UK Parliament Week

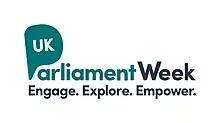
UK Parliament Week logo

UK Parliament Week, previously called Parliament Week, is an annual series of events in the United Kingdom that aim to inspire interest in parliament, politics and democracy and encourage young people and the public to engage with the UK's democratic system and institutions. Initiated in 2011, a week-long programme of events and activities is organised each year by the House of Commons and House of Lords of the Parliament of the United Kingdom in collaboration with hundreds of other organisations around the country including charities, schools, museums and community groups.